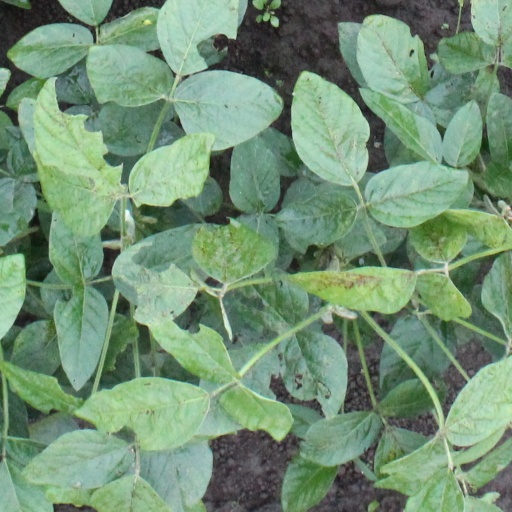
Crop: soybean